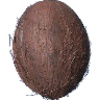
Label: Cocos 1